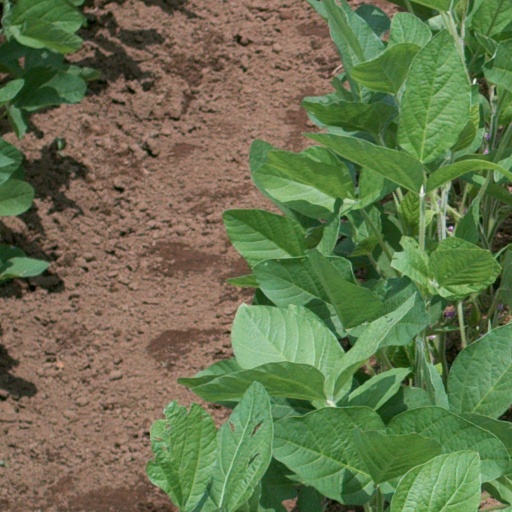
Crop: soybean